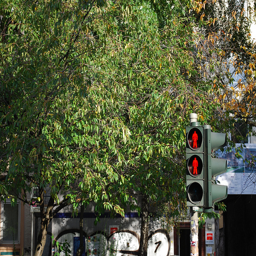
A traffic light sitting next to a few green trees.
A street light tells people to stop at a corner.
A street sign that shows two red men, not safe to walk.
A street light that is displaying a red light with the figure of a person.
a stop sign on a street next to trees and a building